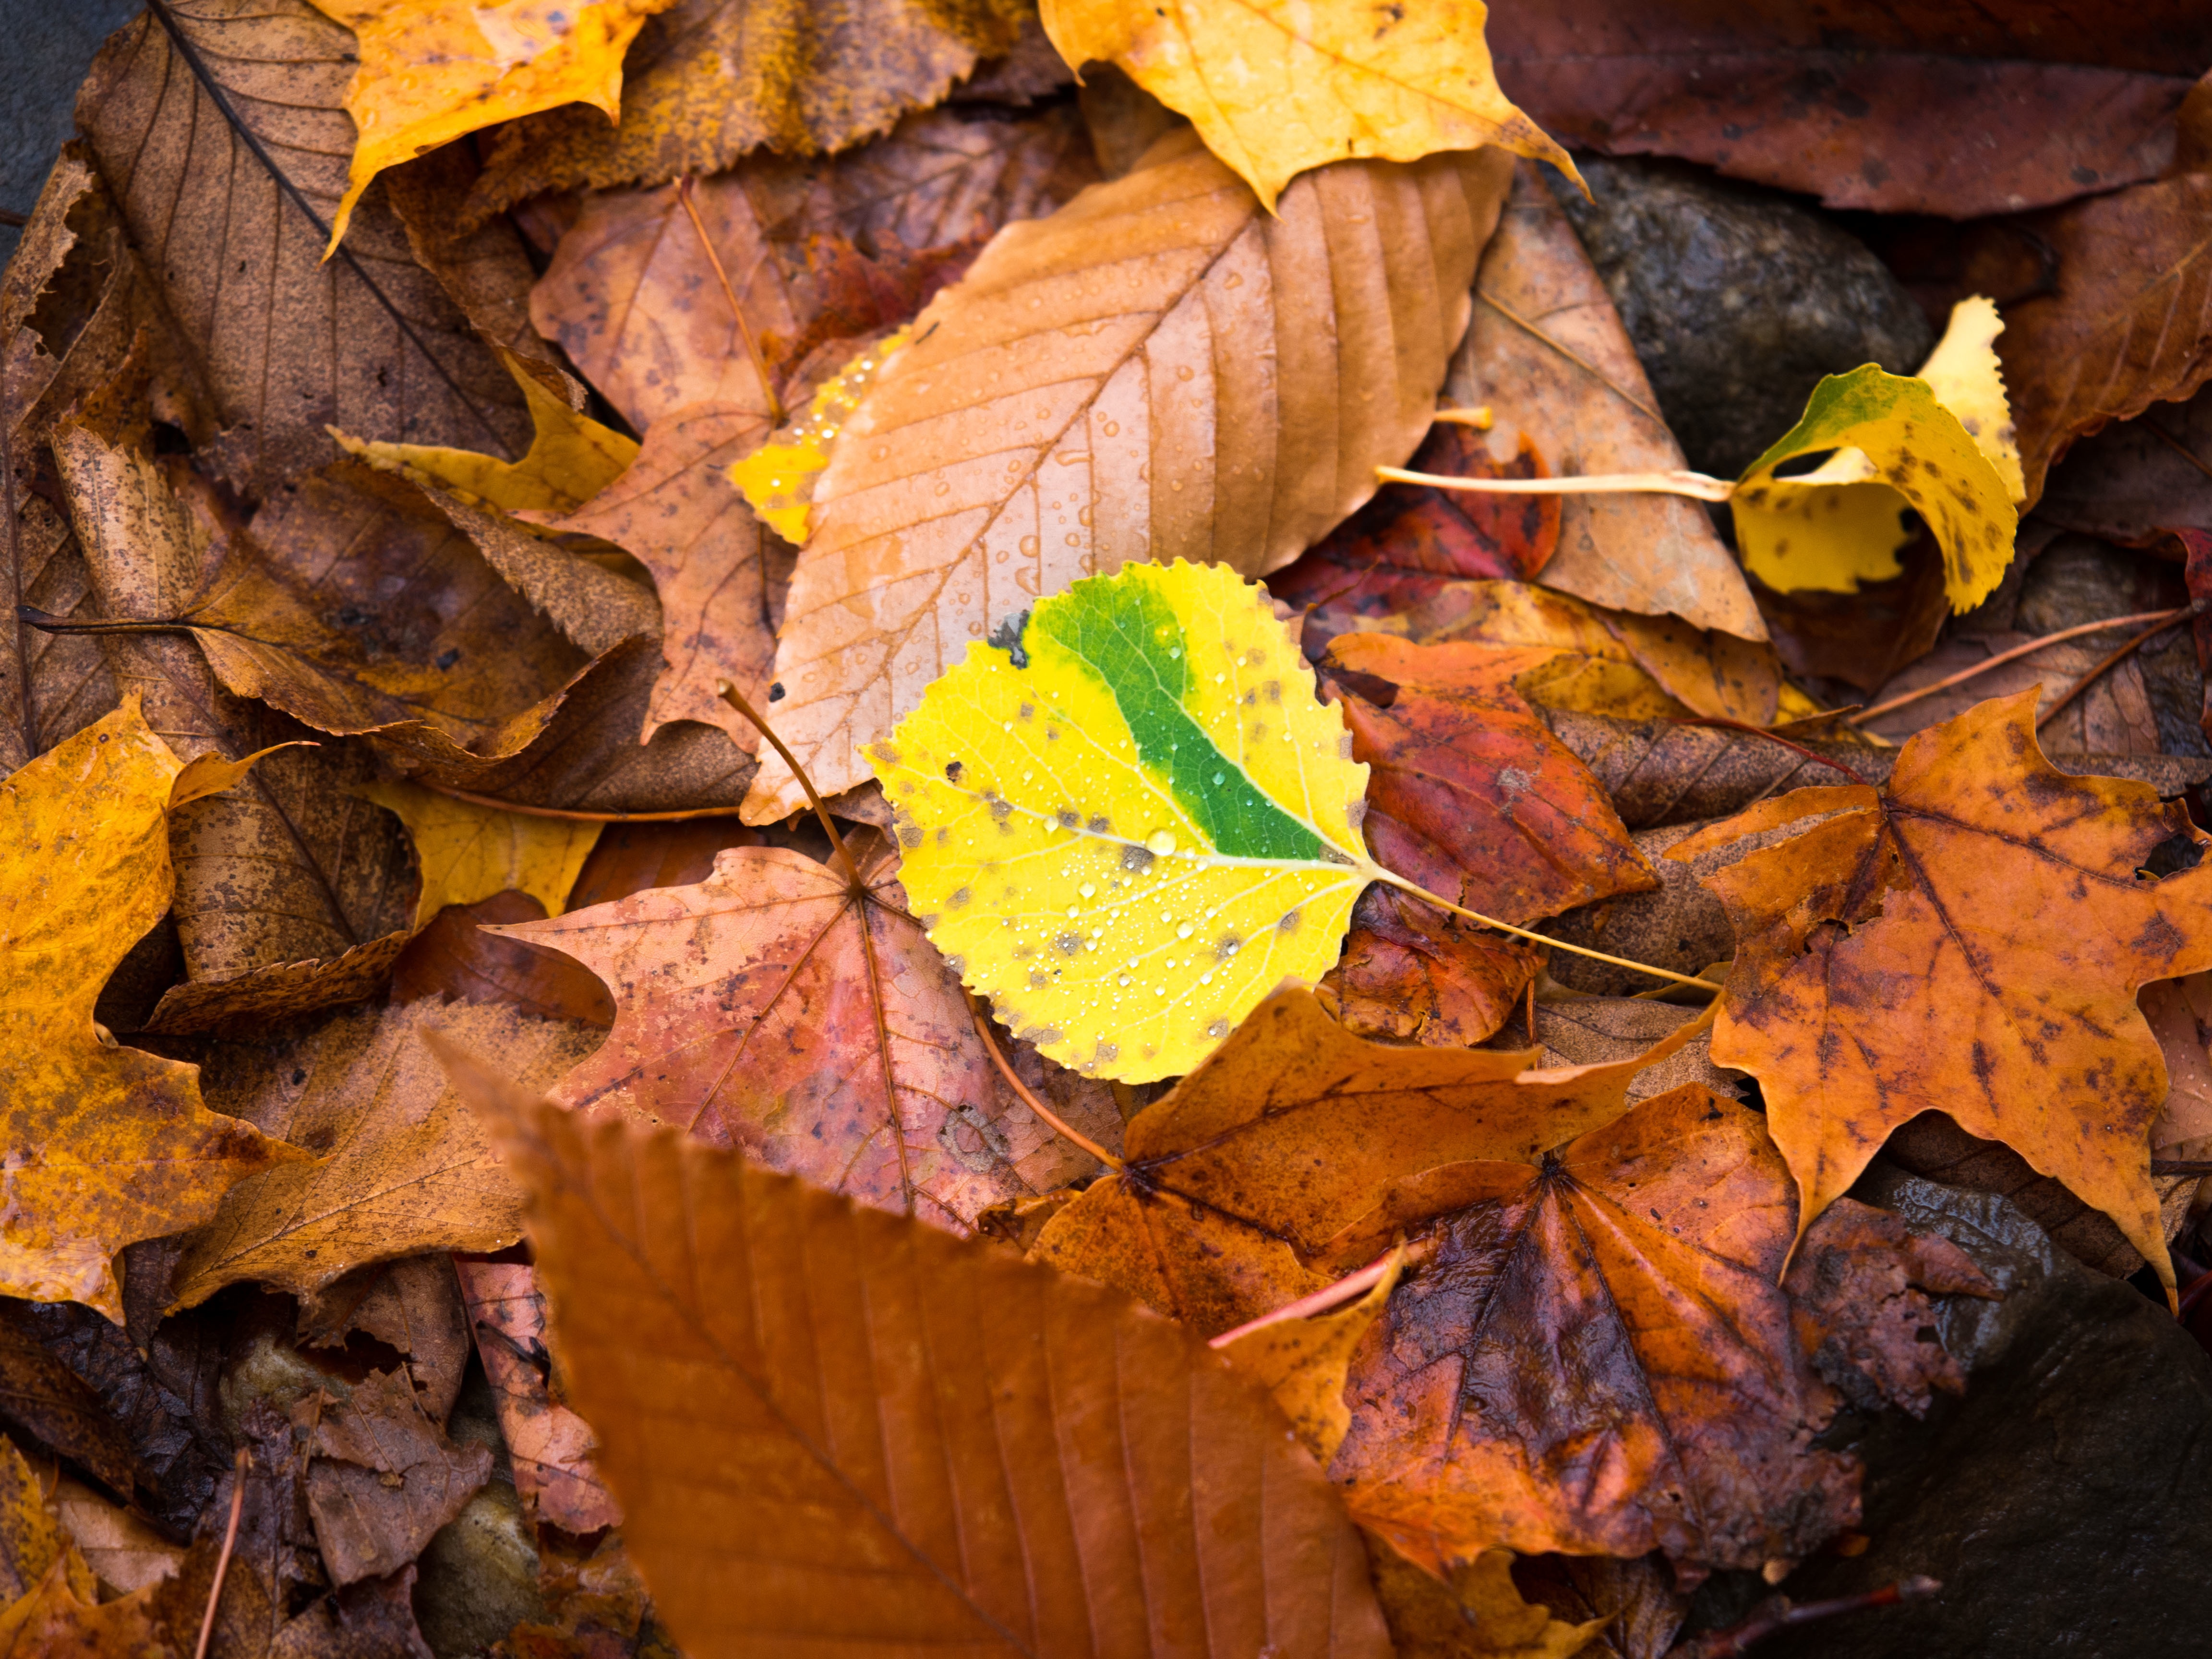
tree, nature, branch, plant, wood, leaf, autumn, soil, yellow, season, maple leaf, woody plant